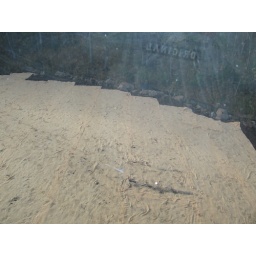
Erosion blanket in backyard, from Trinity's bedroom window